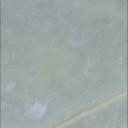
Label: Leaf_rust